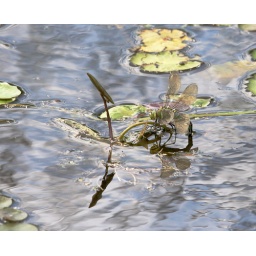
libelle, die de temperatuur van het water ff checked en gelijk wat eitjes afzet in het water